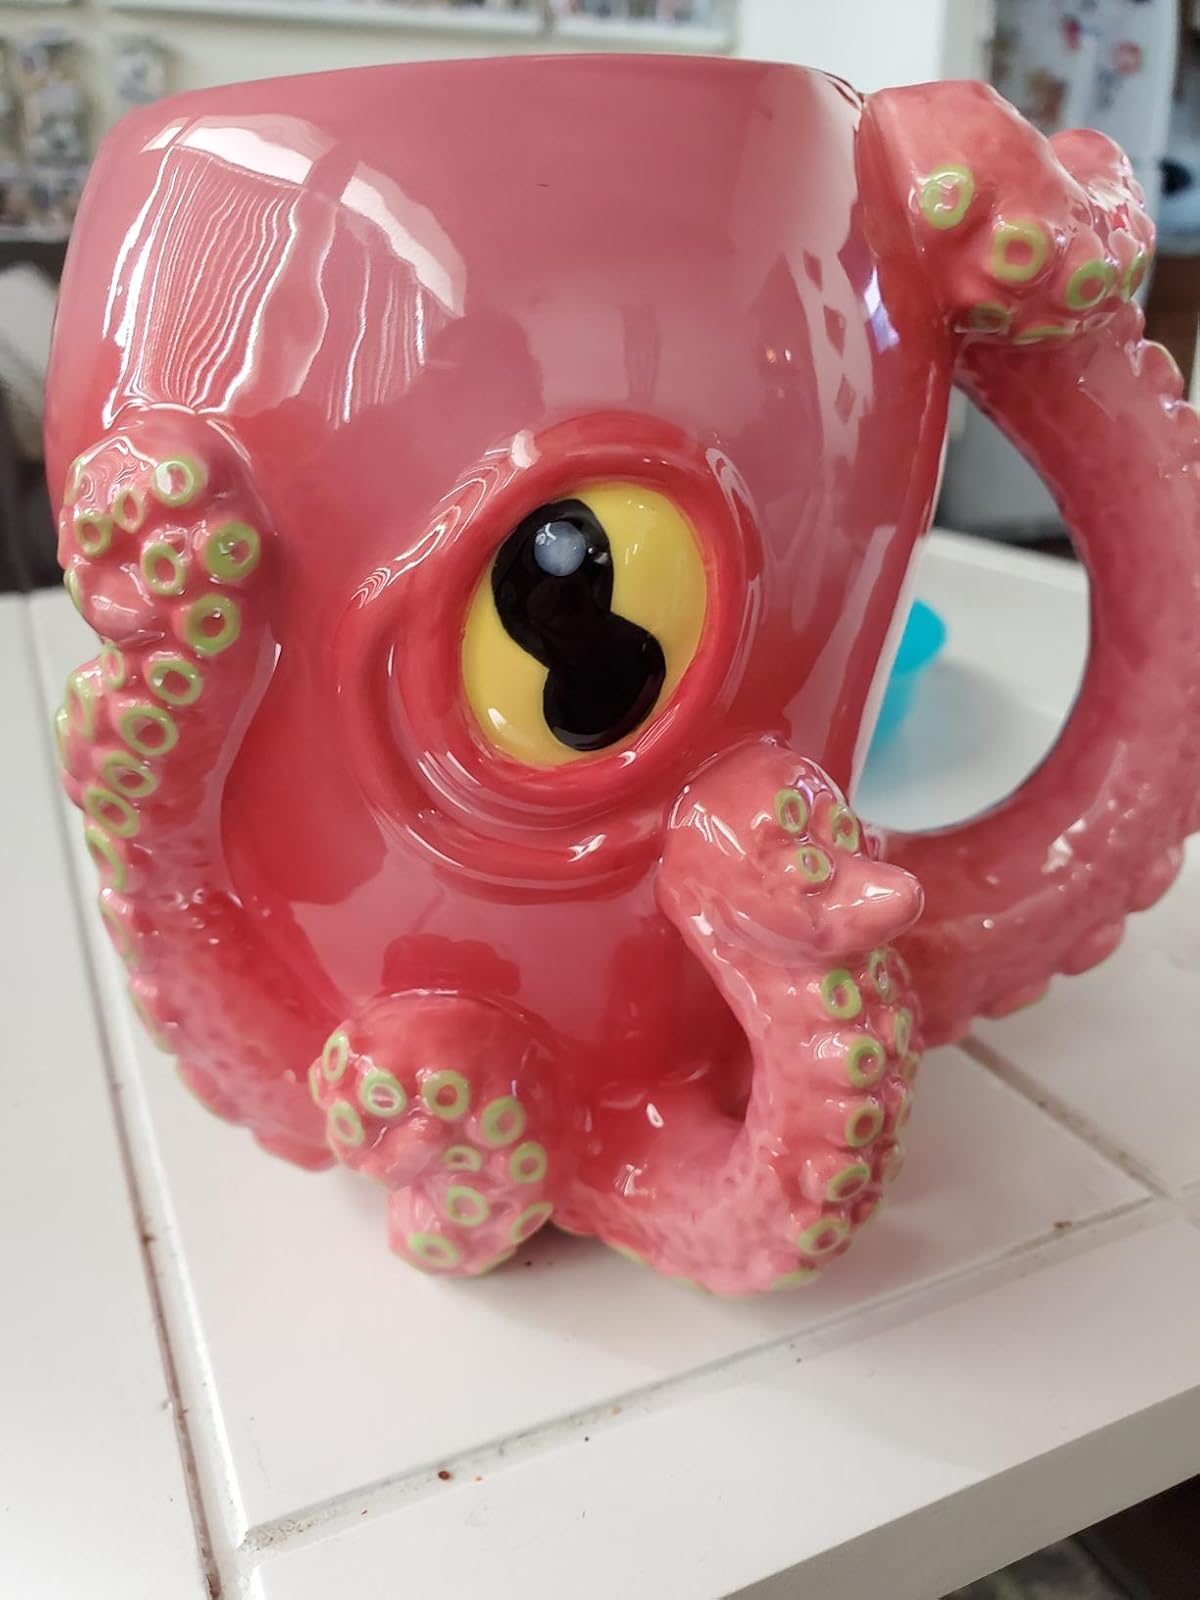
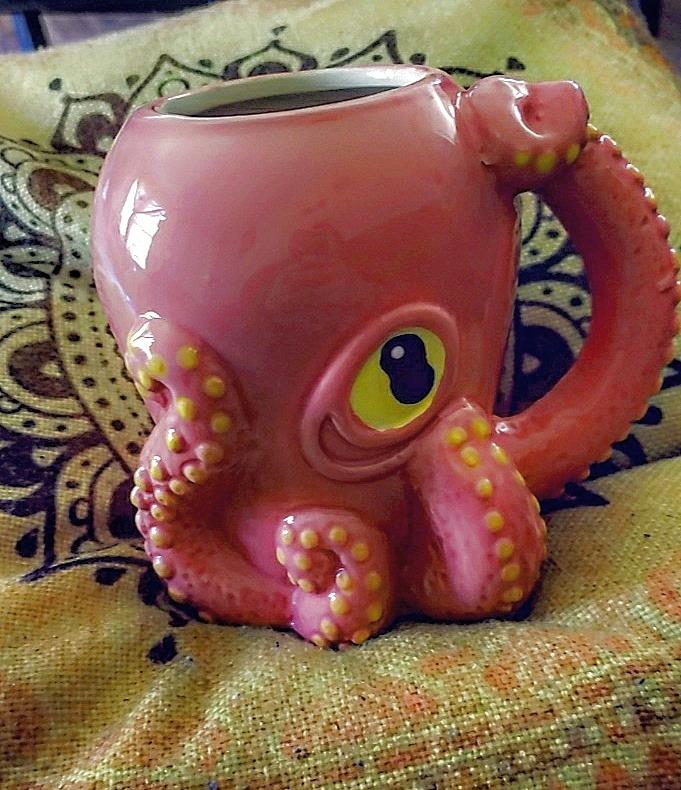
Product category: items_mug
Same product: yes